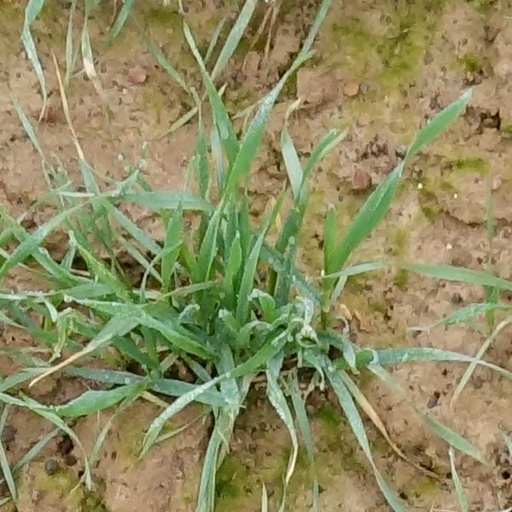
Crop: wheat